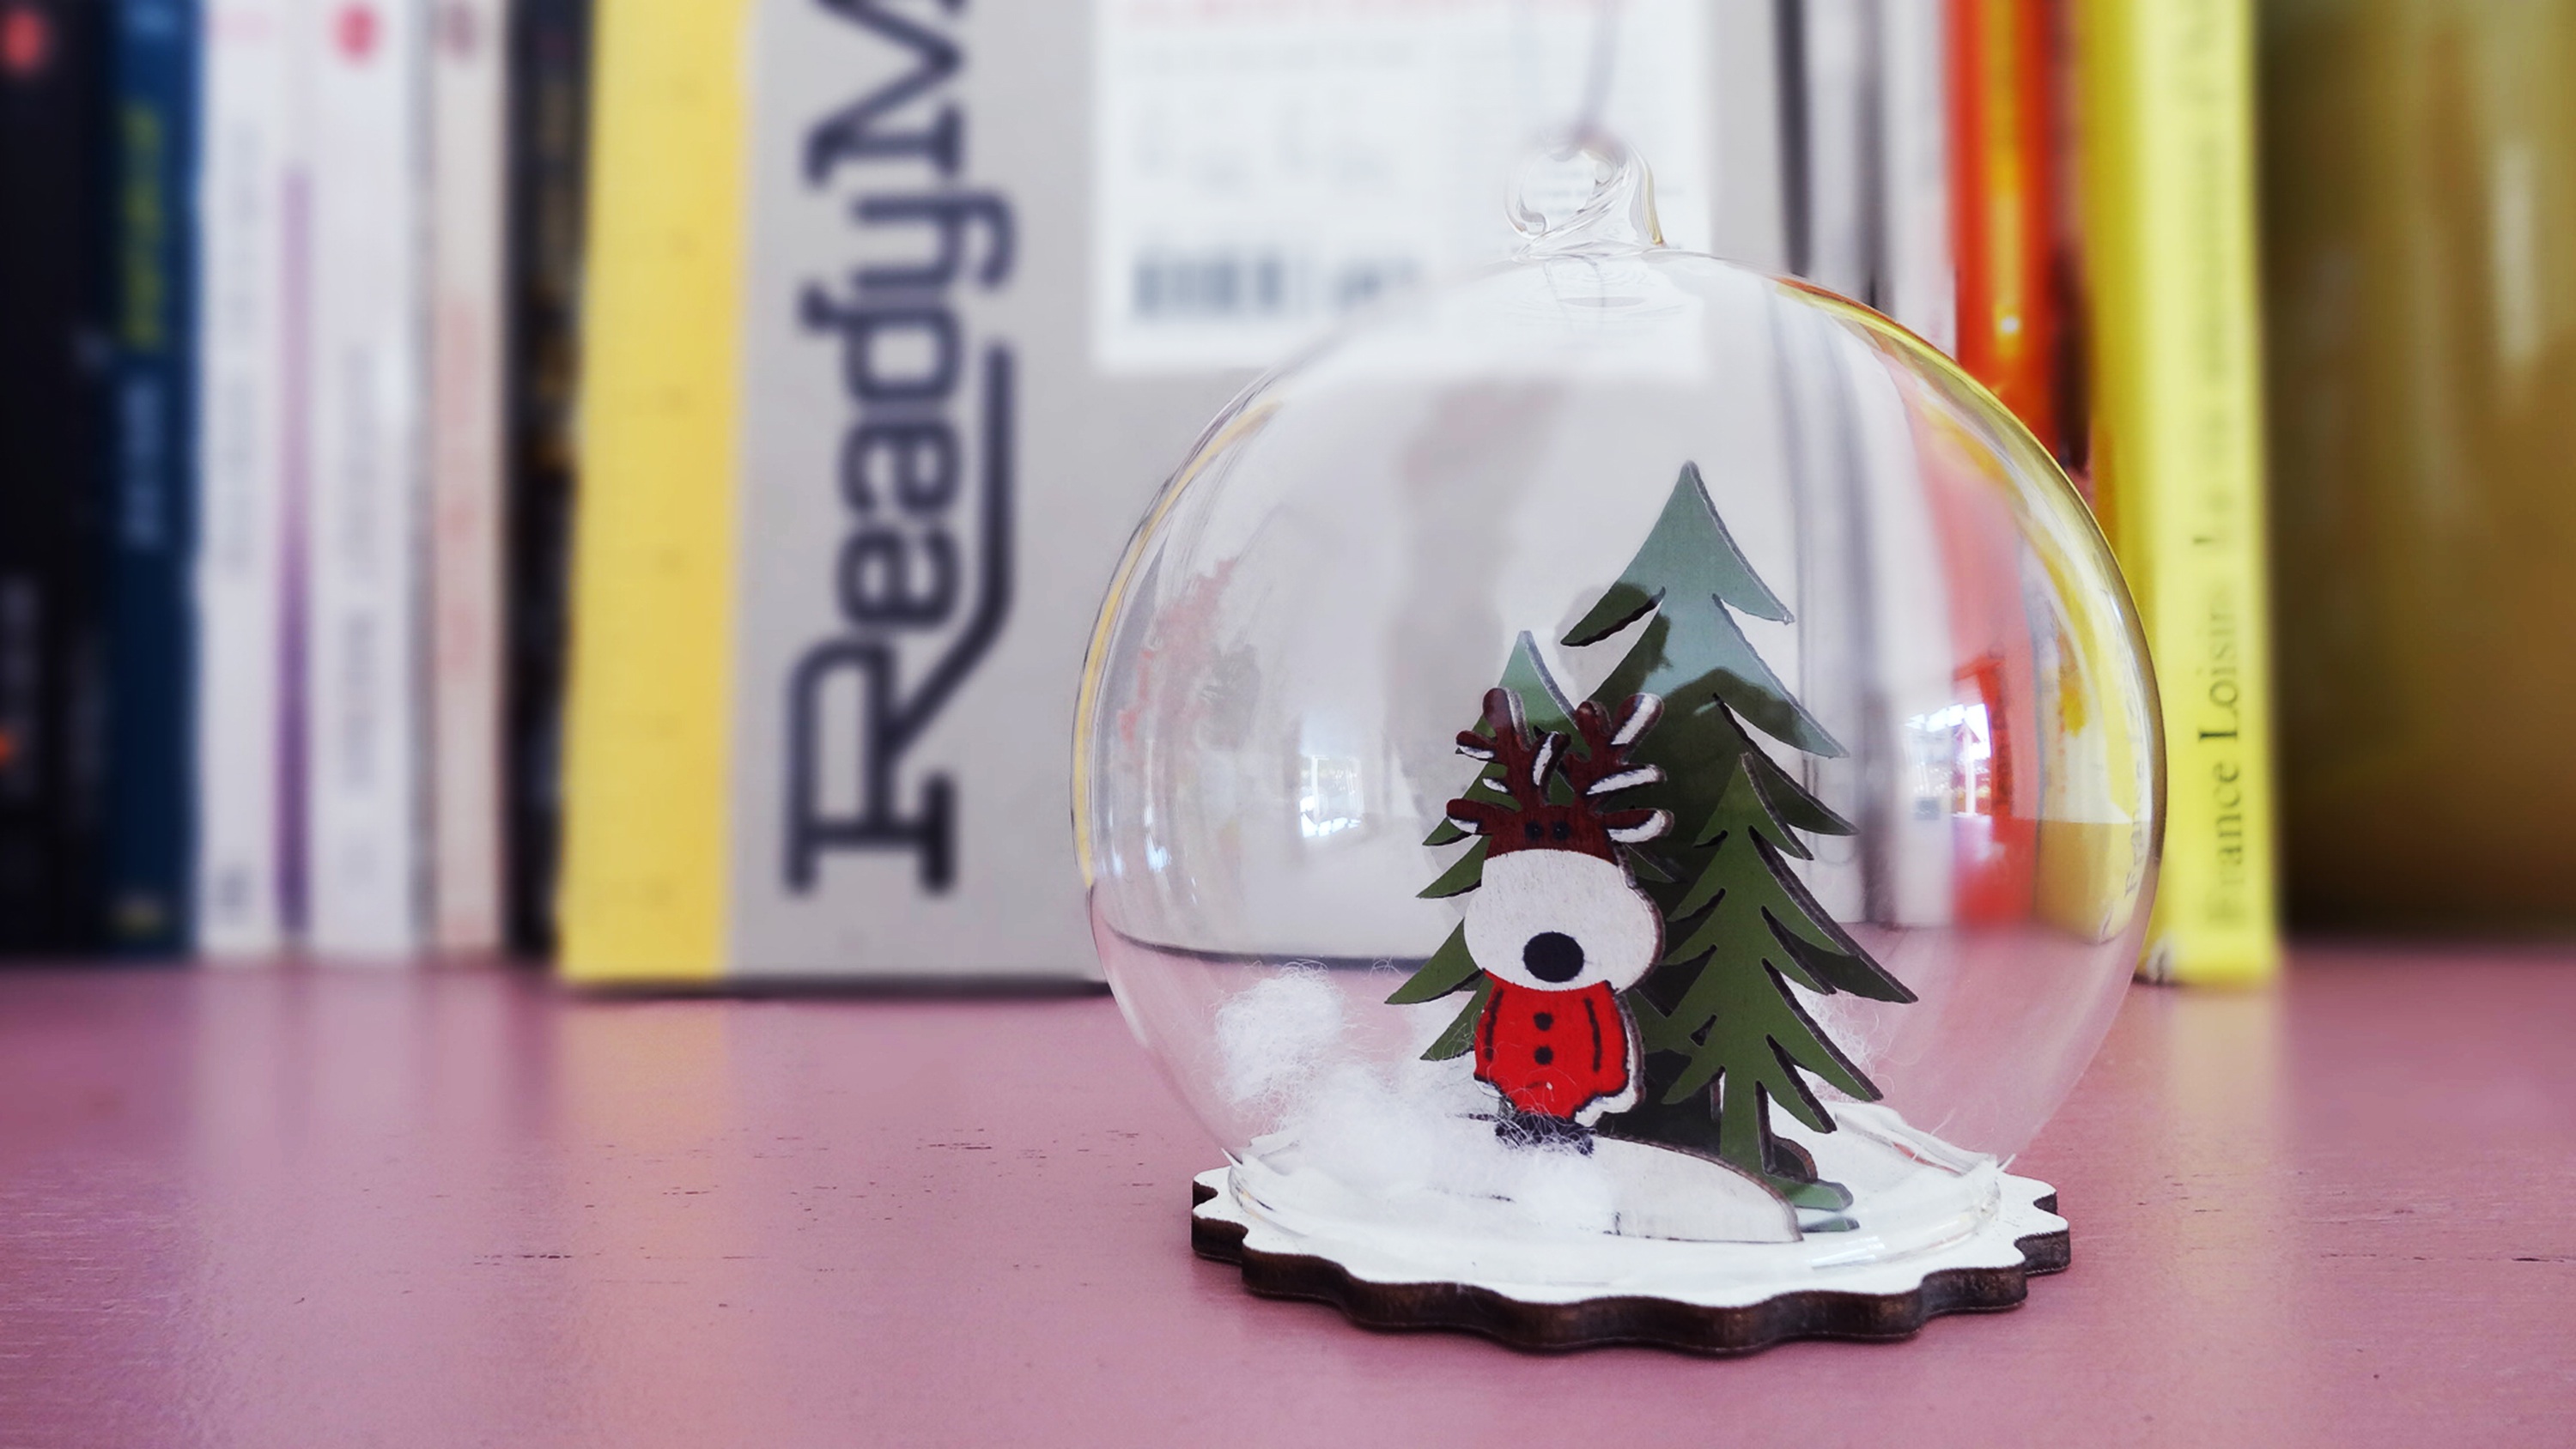
white, flower, color, art